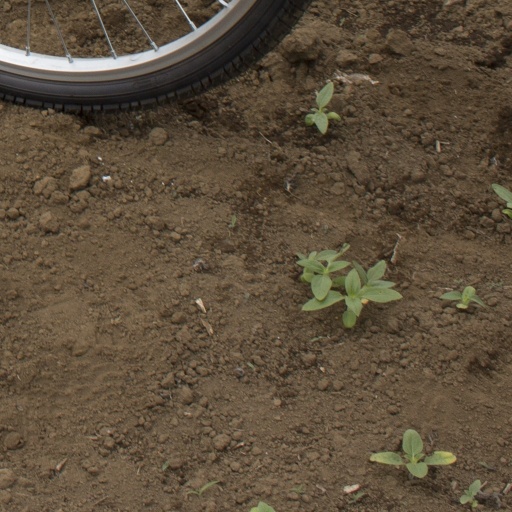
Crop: Jerusalem artichoke